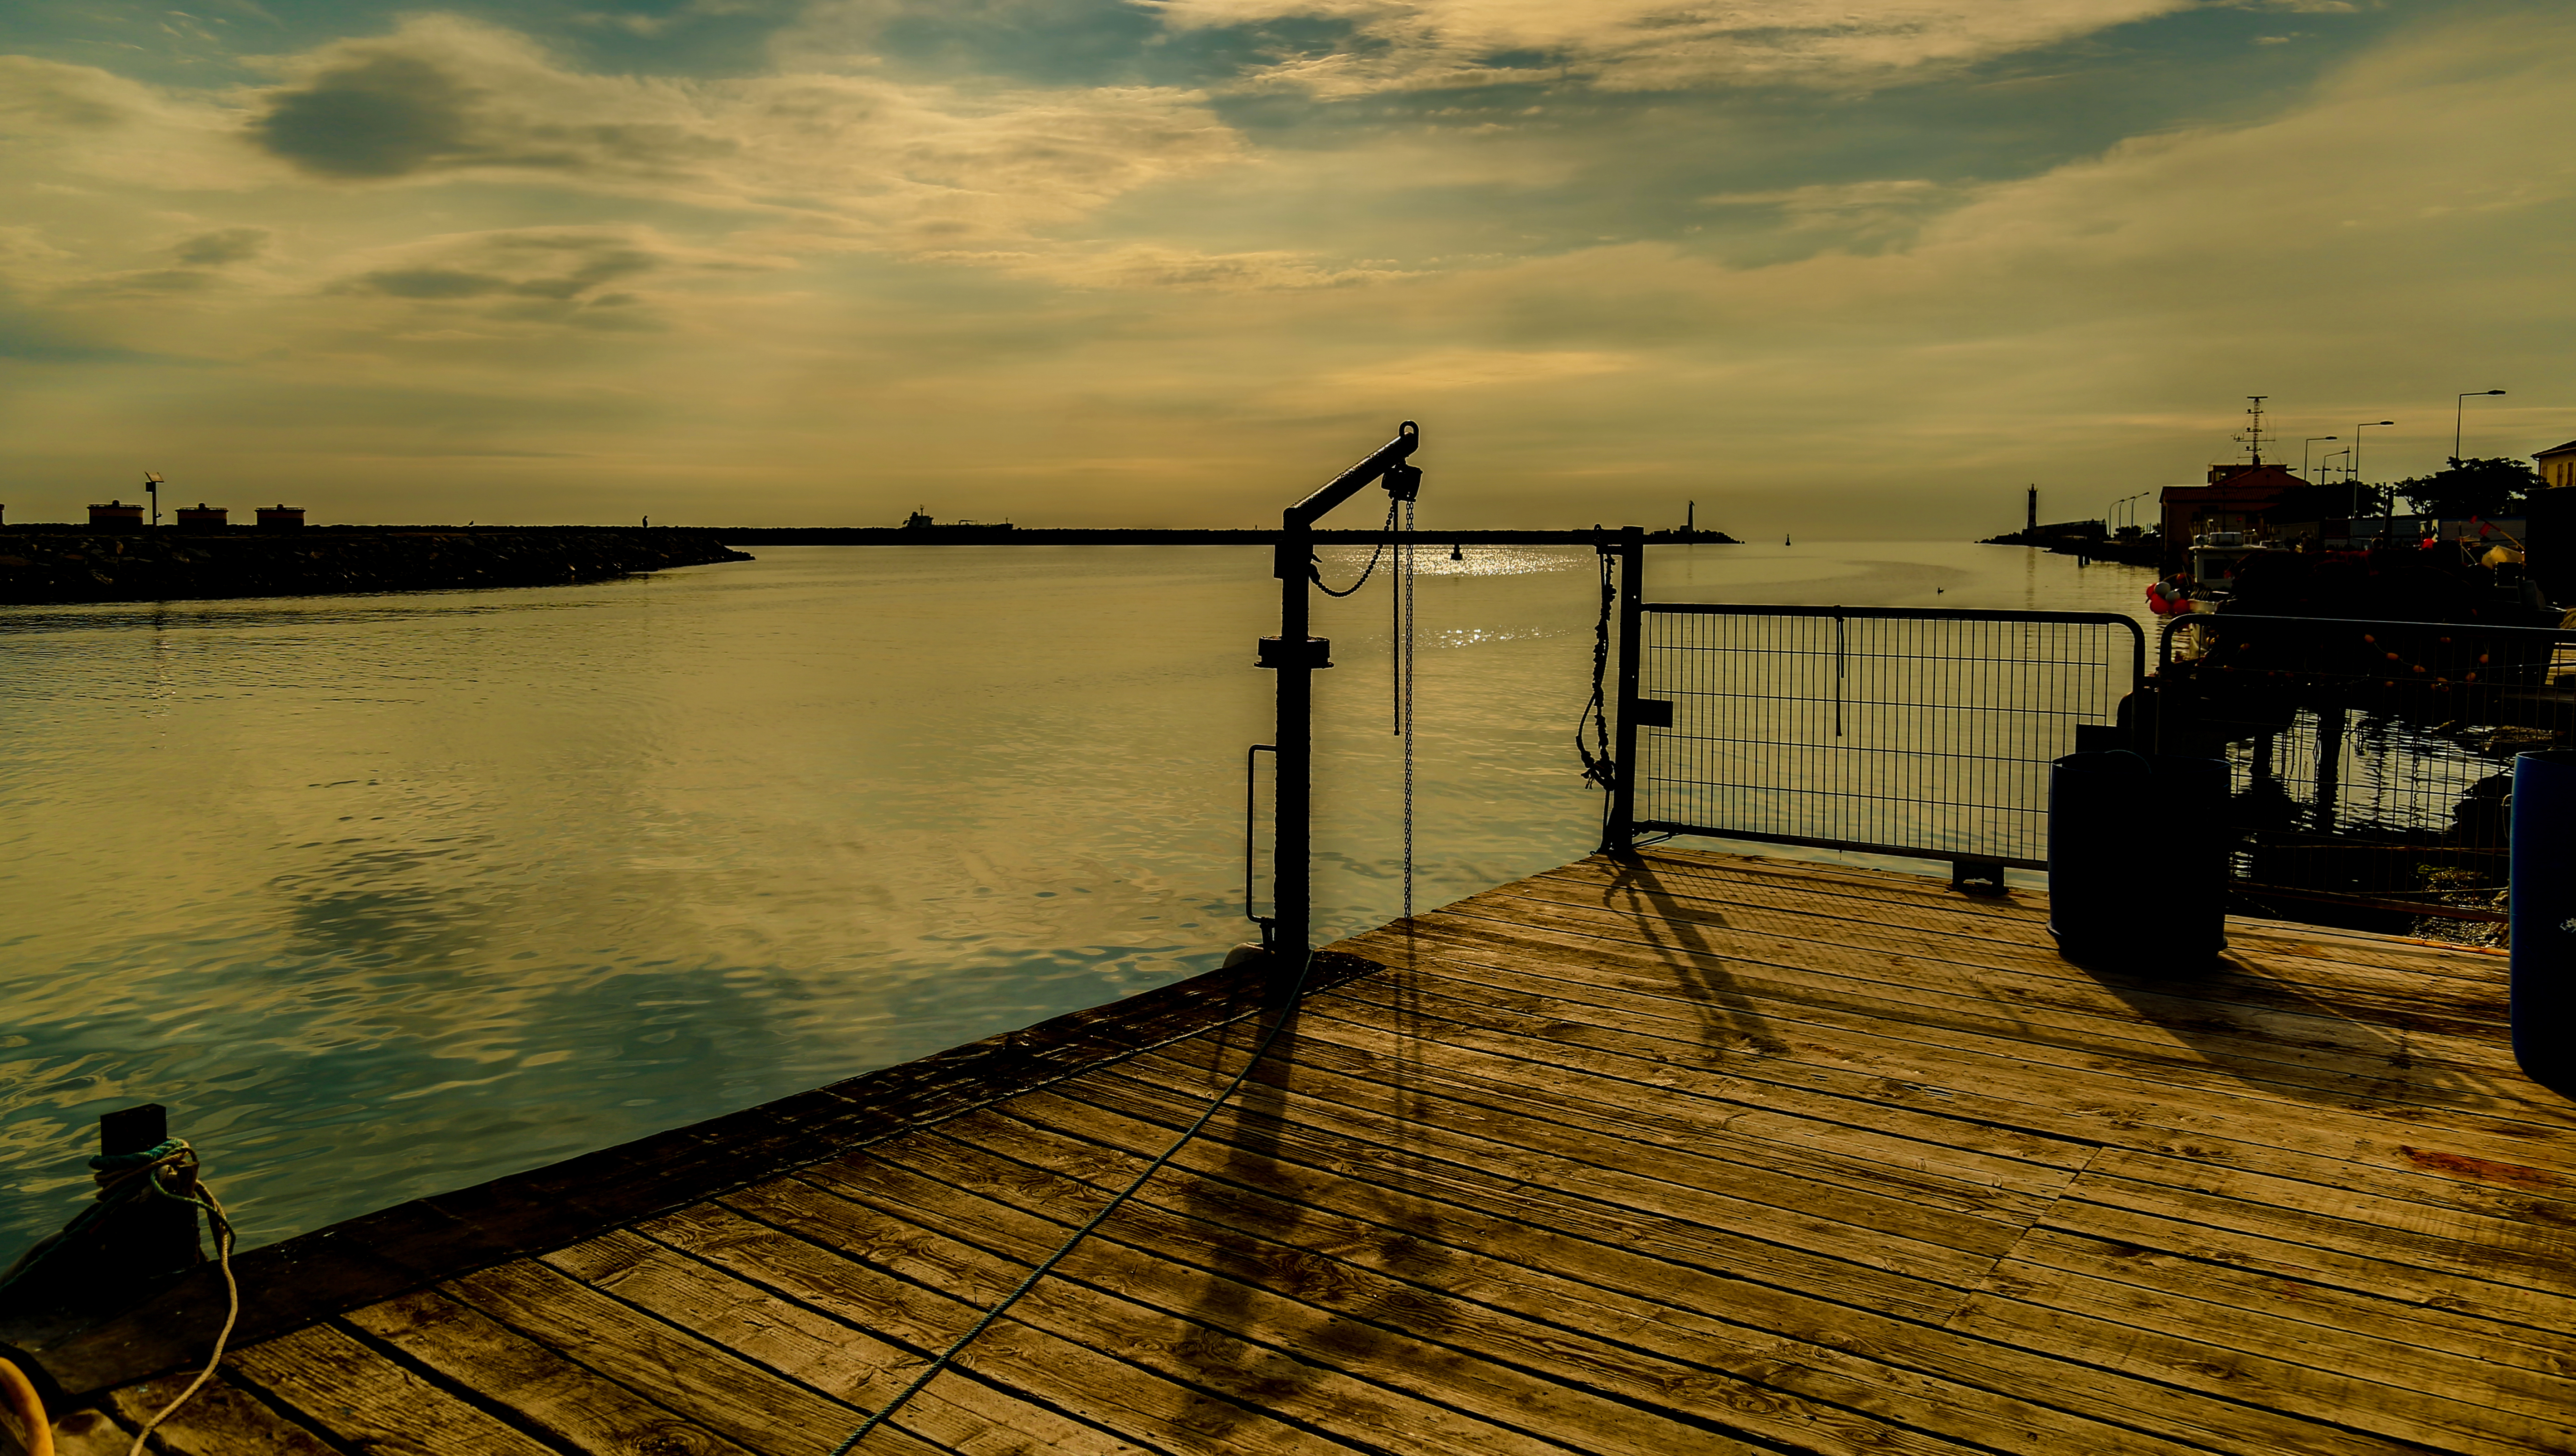
sea, coast, water, ocean, horizon, dock, cloud, sky, sunrise, sunset, sunlight, morning, shore, lake, dawn, pier, river, walkway, dusk, evening, reflection